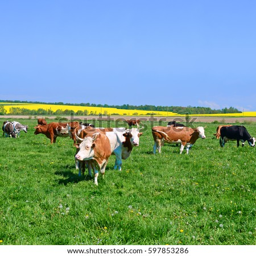
cows on a summer pasture